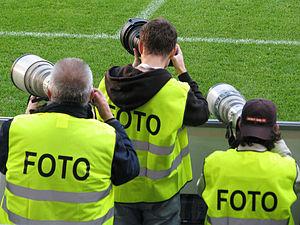
La saison 2011-2012 du championnat de Pologne de football est la 86ᵉ saison de l'histoire de la compétition, la 78ᵉ sous l'appellation « Ekstraklasa ». Le premier championnat dans la hiérarchie du football polonais oppose seize clubs en une série de trente rencontres, disputées selon le système aller-retour où les différentes équipes se confrontent une fois par phase. La saison commence le 29 juillet 2011 et prend fin le 6 mai 2012, soit deux semaines plus tôt que la saison précédente, afin de préparer l'Euro 2012 qui a lieu au pays.